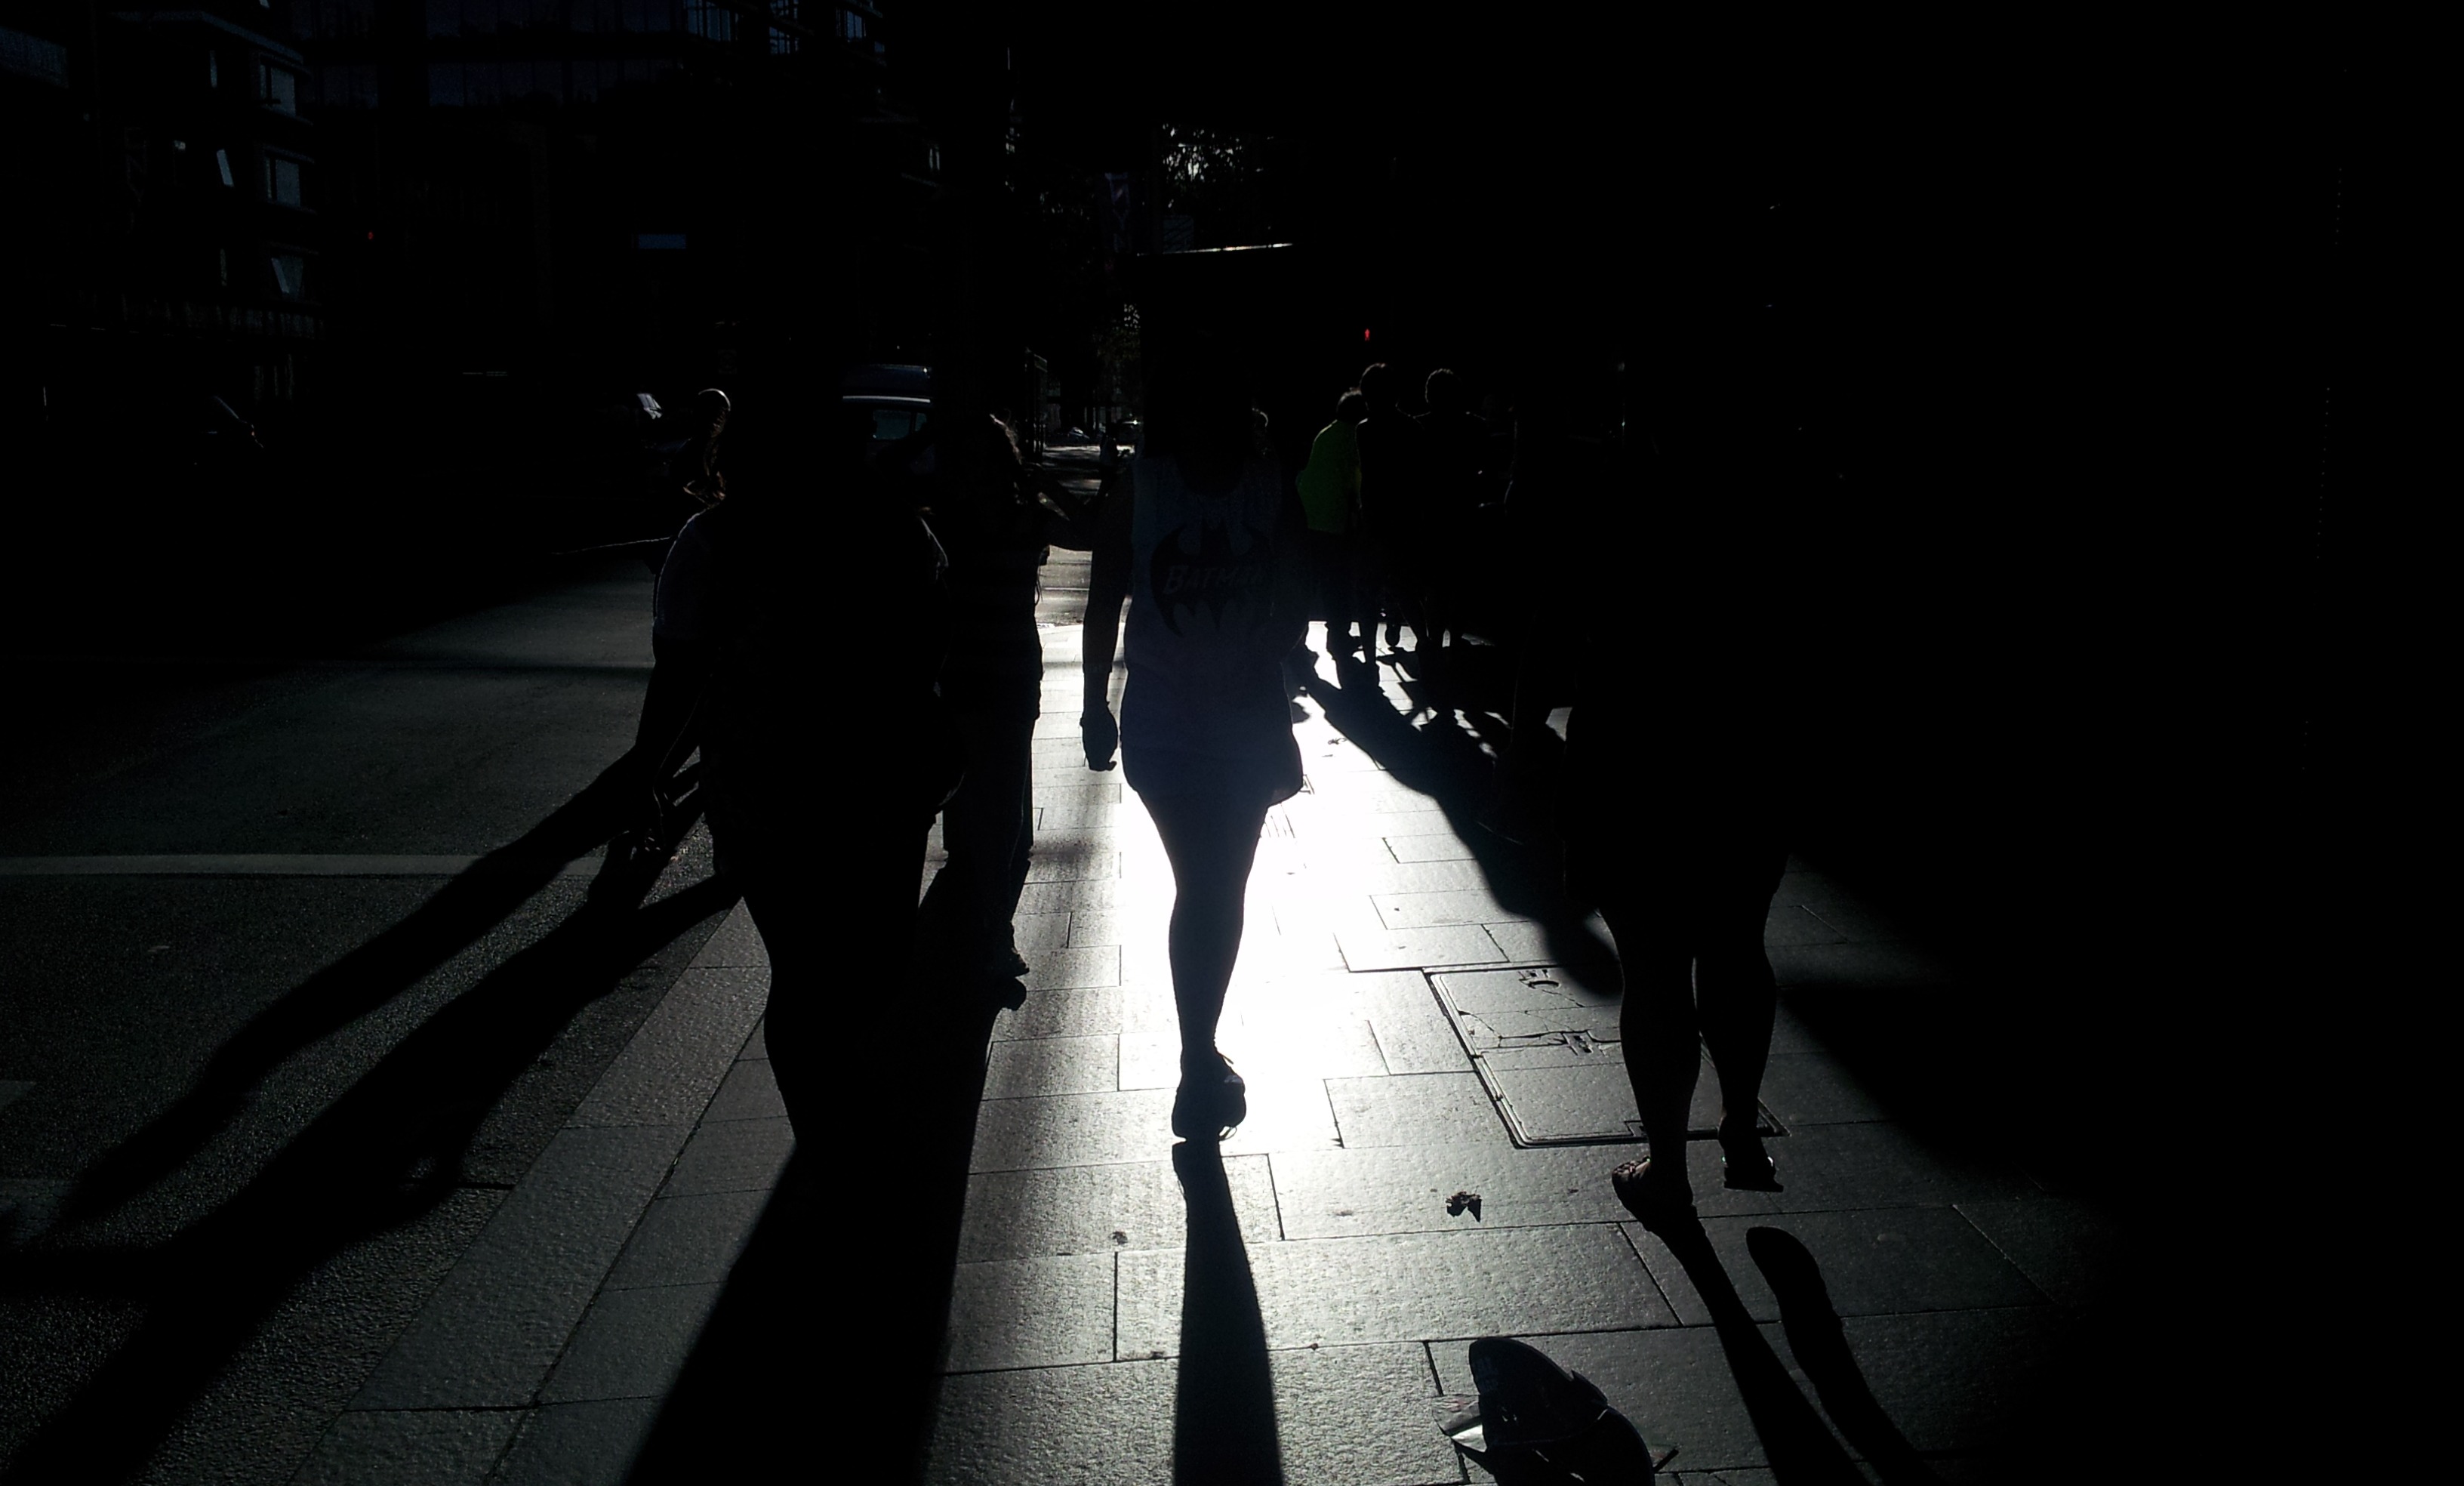
silhouette, walking, light, black and white, group, people, white, street, night, dark, walk, evening, shadow, darkness, black, monochrome, shadows, snapshot, monochrome photography, film noir